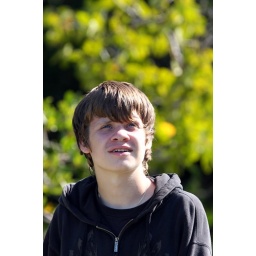
Look up in the sky it's a bird " A bald eagle"